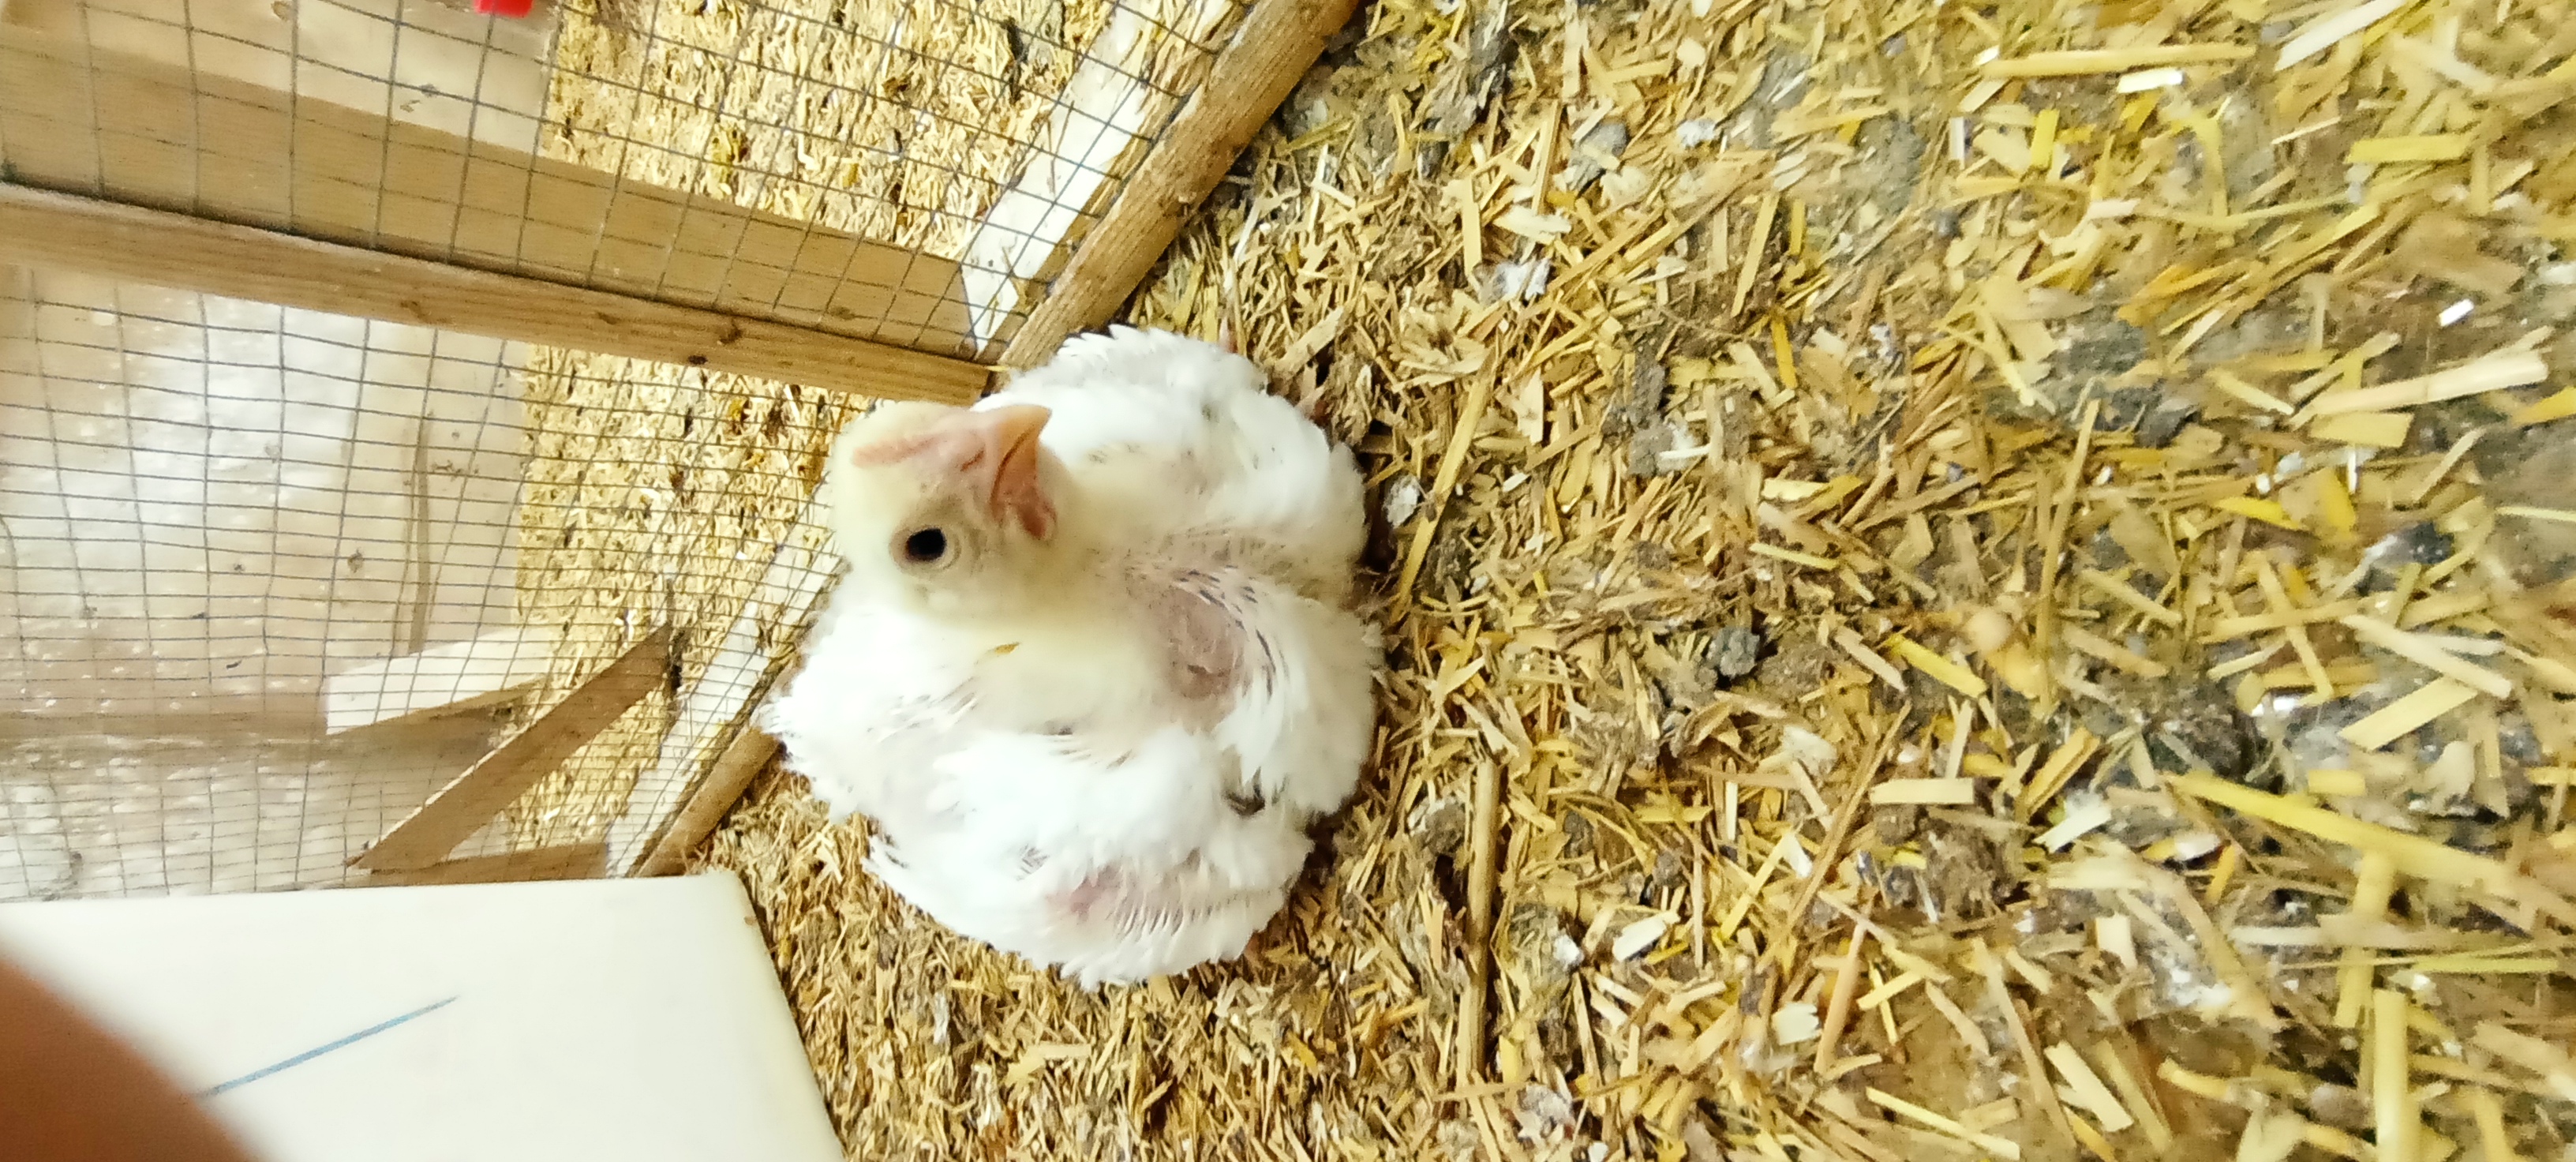
Weight: 718 g